Bellaire station

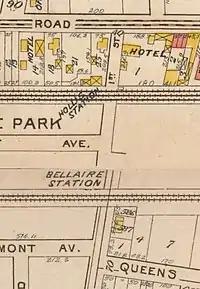
Map from 1909 showing the former location of the station

In February 1900, the LIRR filed plans to construct a frame depot station called Interstate Park to replace Brushville Road on the south side of the tracks to serve the grounds of the Interstate Park Association. Interstate Park was a shooting range and casino operated by the National Trapshooting Association. At its annual Grand American tournament, flying birds were released from their cages and shot by trained marksmen. The station opened on March 20, 1900, although it only served the Hempstead Branch. Interstate Park declared bankruptcy in 1902 after New York State passed a law prohibiting pigeon-shooting competitions.